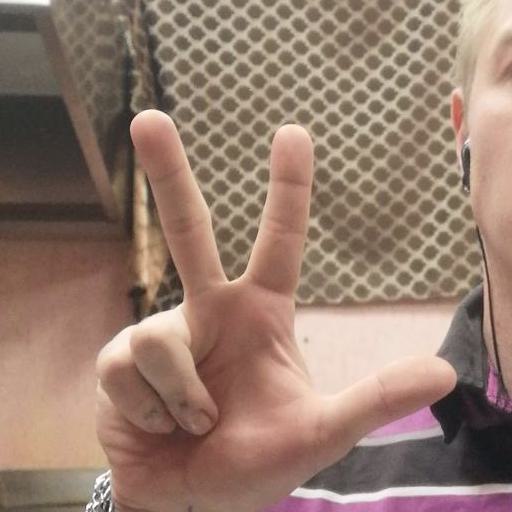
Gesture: three2